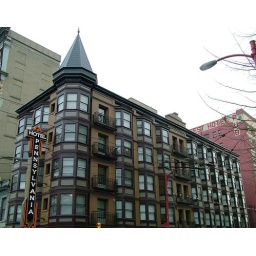
Recently restored and a swank new sign installed in the side. This building looks great!